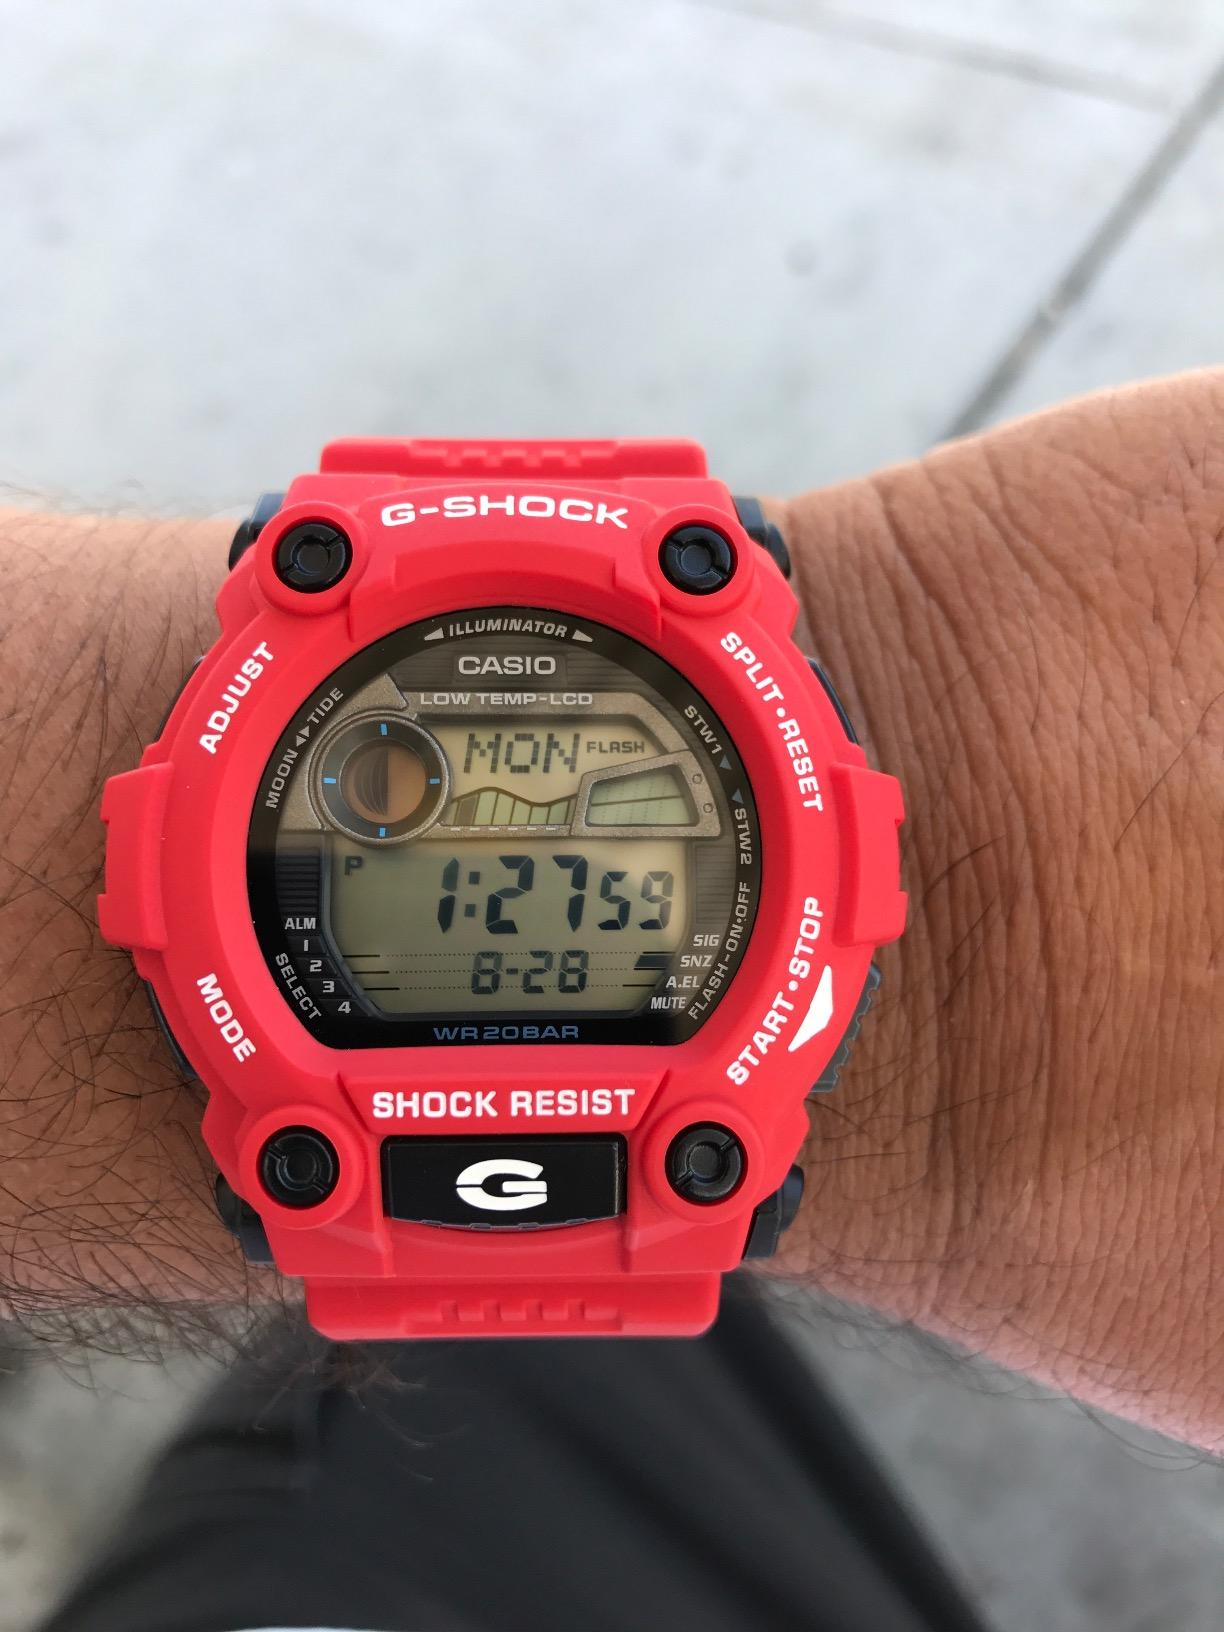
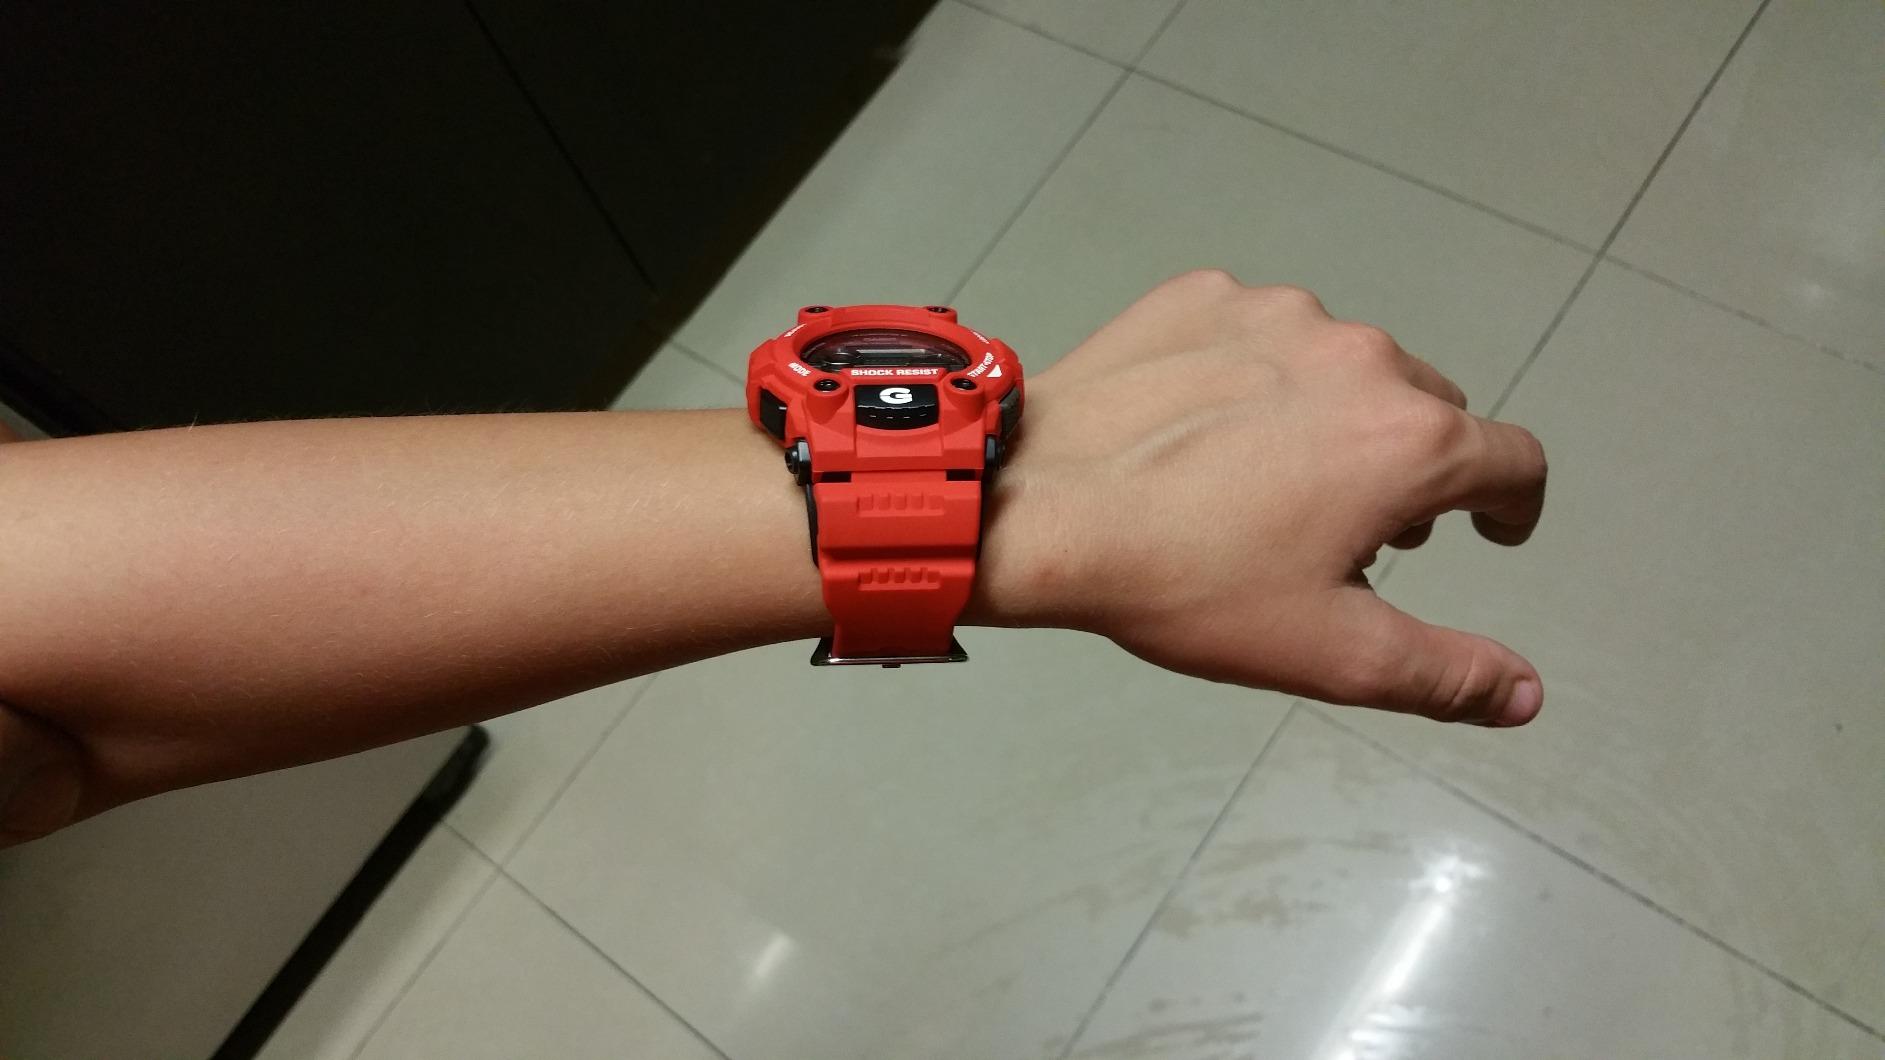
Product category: accessories_watch
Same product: yes